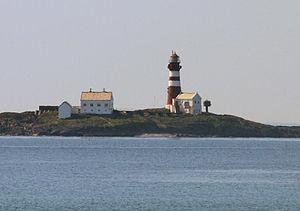
Le phare de Feistein est un feu côtier situé dans la commune de Klepp, dans le Comté de Rogaland. Il est géré par l'administration côtière norvégienne.